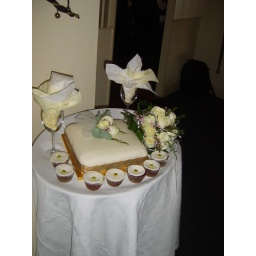
Fruit cake in the middle, baked by mum &amp;amp; iced by me; red velvet cupcakes on the outside, baked by Marion &amp;amp; me